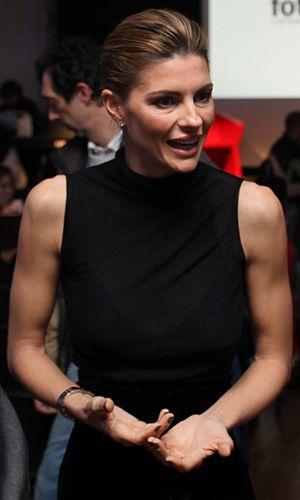
Martina Colombari, née le 10 juillet 1975 à Riccione, est une actrice et mannequin italienne.